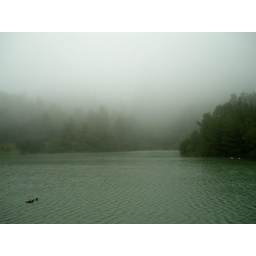
Mountainy lake in Parnitha mountain !